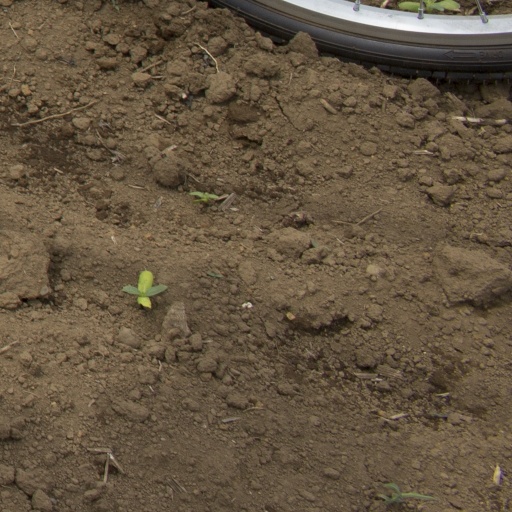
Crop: Jerusalem artichoke